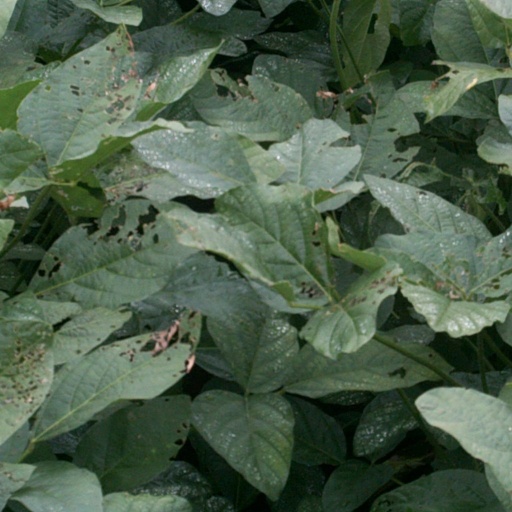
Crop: soybean